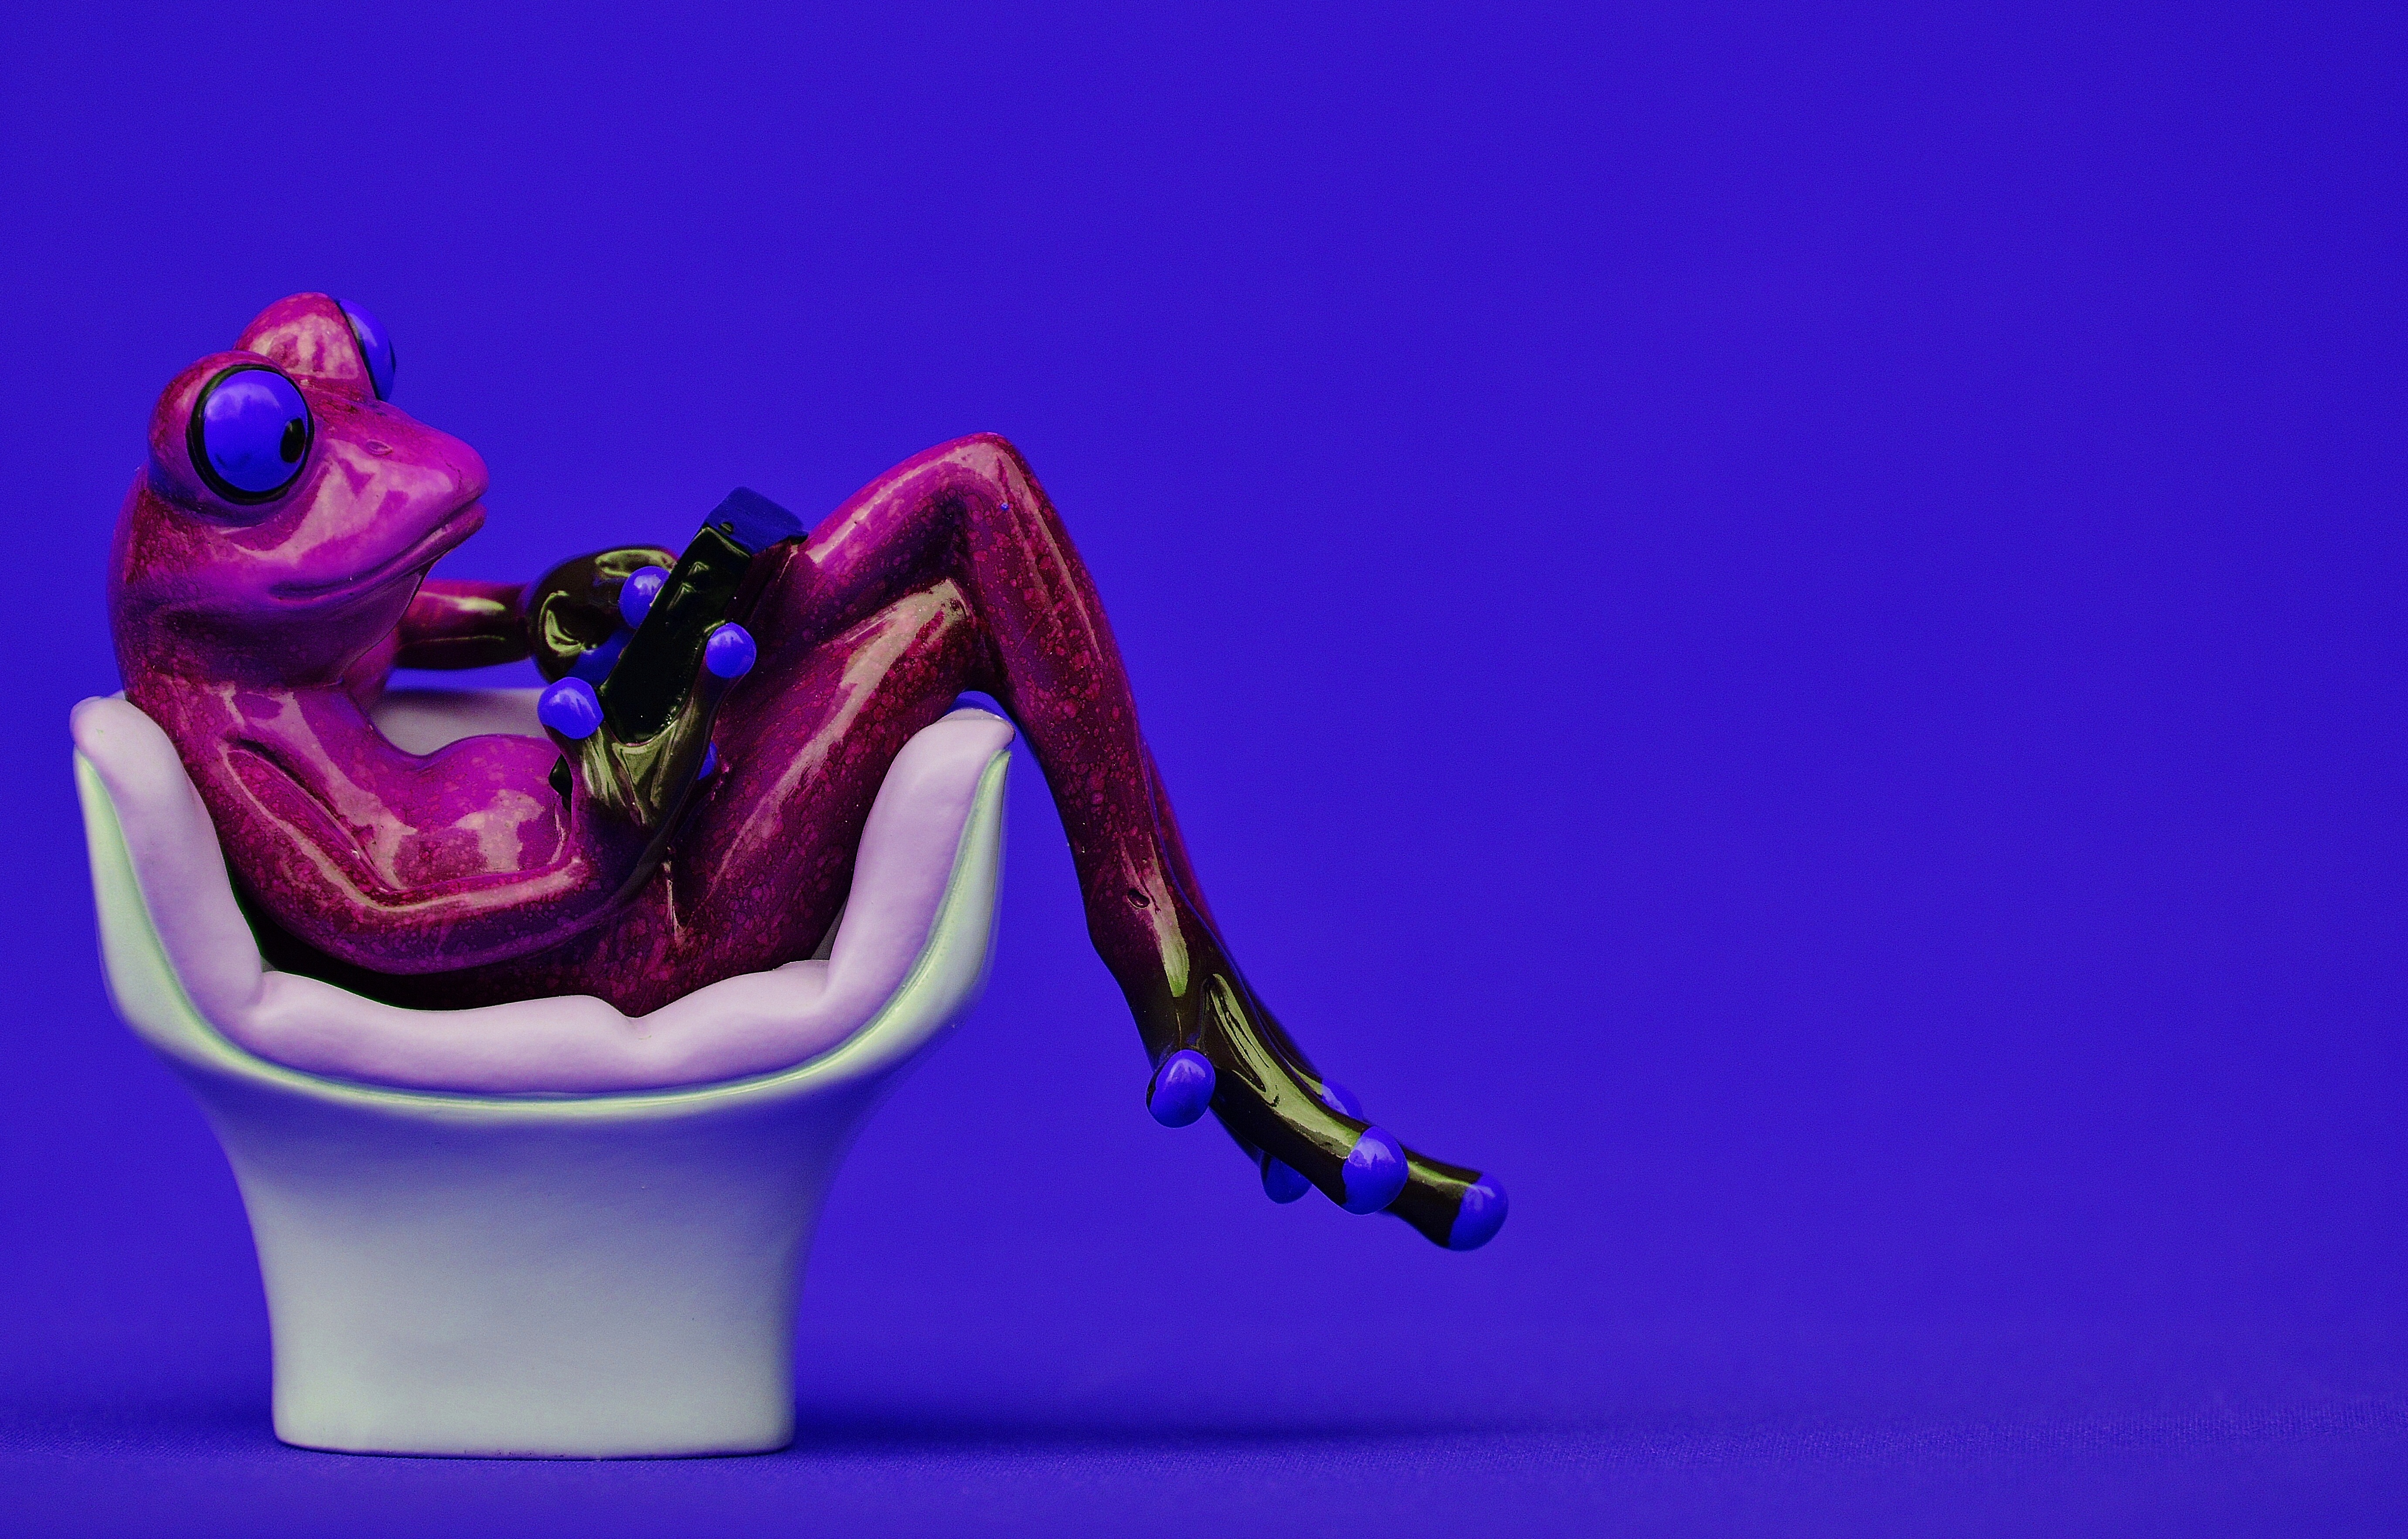
computer, sweet, purple, chair, seat, cute, tablet, relax, cozy, blue, rest, frog, furniture, sit, relaxation, figure, illustration, figurine, funny, pc, coziness, furniture pieces